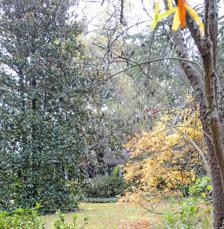
Building: Magnolia (Bennettsville, South Carolina)
Country: United States of America
Year built: 1853
Historic house in South Carolina, United States United States historic place Magnolia U.S. National Register of Historic Places Show map of South Carolina Show map of the United States Location 508 E. Main Street Bennettsville, South Carolina Coordinates 34°37′10.8″N 79°40′37.9″W / 34.619667°N 79.677194°W / 34.619667; -79.677194 Area 1 acre (0.40 ha) Built 1853 NRHP reference No. 73001721 Added to NRHP March 14, 1973 Magnolia House , also known as the Johnson-Kinney House, located in Bennettsville , South Carolina , is a fine example of an excellently preserved late antebellum neoclassical, or "bracketed Greek Revival " home in rural South Carolina. Magnolia is a two-story frame house constructed in 1853 by Bennettsville lawyer, William Dalrymple Johnson. Johnson was a signer of the South Carolina Ordinance of Secession . Notable details of the structure include a one-story porch supported by ten Doric columns, which extends along the northern exposure and front portion of the eastern side. Also, matching double leaf, five paneled doors are at the front and rear entrances, framed by rectangular transoms and sidelights with unusual rectangular pane design. Boxed cornices are bracketed all around. Behind the house are a barn and the old slave quarters, which were built around the year 1853. References ^ "National Register Information System" . National Register of Historic Places . National Park Service . March 13, 2009. ^ Caughman, Wright (April 20, 1972). "Magnolia" (pdf) . National Register of Historic Places - Nomination and Inventory . ^ "Magnolia, Marlboro County (508 E. Main St., Bennettsville)" . National Register Properties in South Carolina . South Carolina Department of Archives and History . v t e U.S. National Register of Historic Places in South Carolina Topics Contributing property Keeper of the Register Historic district History of the National Register of Historic Places National Park Service Property types Lists by county Abbeville Aiken Allendale Anderson Bamberg Barnwell Beaufort Berkeley Calhoun Charleston Cherokee Chester Chesterfield Clarendon Colleton Darlington Dillon Dorchester Edgefield Fairfield Florence Georgetown Greenville Greenwood Hampton Horry Jasper Kershaw Lancaster Laurens Lee Lexington Marion Marlboro McCormick Newberry Oconee Orangeburg Pickens Richland Saluda Spartanburg Sumter Union Williamsburg York Lists by city Charleston Columbia Greenville North Charleston Rock Hill Other lists Bridges National Historic Landmarks Keeper of the Register History of the National Register of Historic Places Property types Historic district Contributing property This article about a property in Marlboro County, South Carolina on the National Register of Historic Places is a stub . You can help Wikipedia by expanding it . v t e